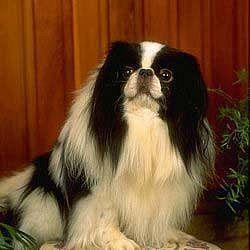
Japanese_spaniel